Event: Nepal Earthquake
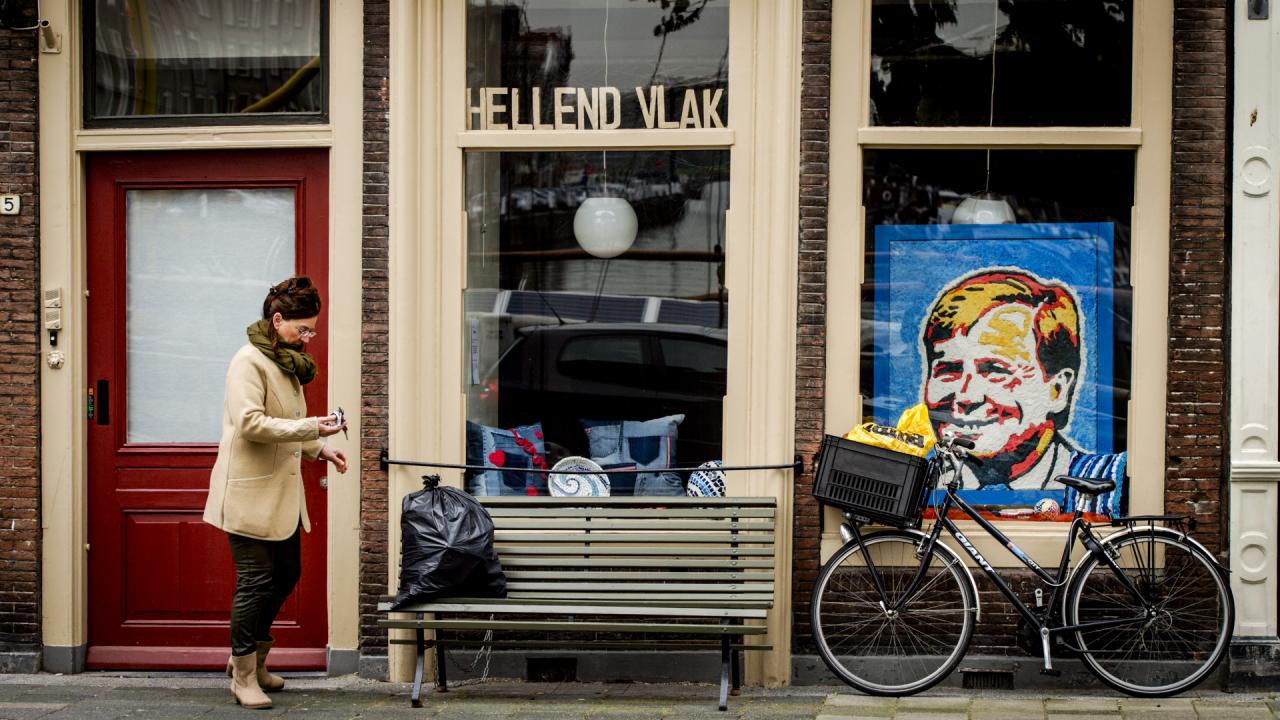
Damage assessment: no_damage